Ryszard Kapuściński

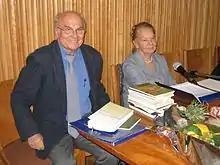
Kapuściński with Julia Hartwig in Warsaw, 2006

In 1980 he witnessed the strikes that took place in Gdańsk, Poland. In 1988 two episodes of Arena were dedicated to him and his work. He travelled in European and Asian parts of the Soviet Union (1989–1992) and witnessed the dissolution of the Soviet Union. After this experience he wrote "Imperium". He was awarded German Academic Exchange Service scholarship in Berlin in 1994. In 1999 Kapuściński talked about his life in VPRO in a series of autobiographical interviews with prominent people from the worlds of science, culture and politics.